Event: Nepal Earthquake
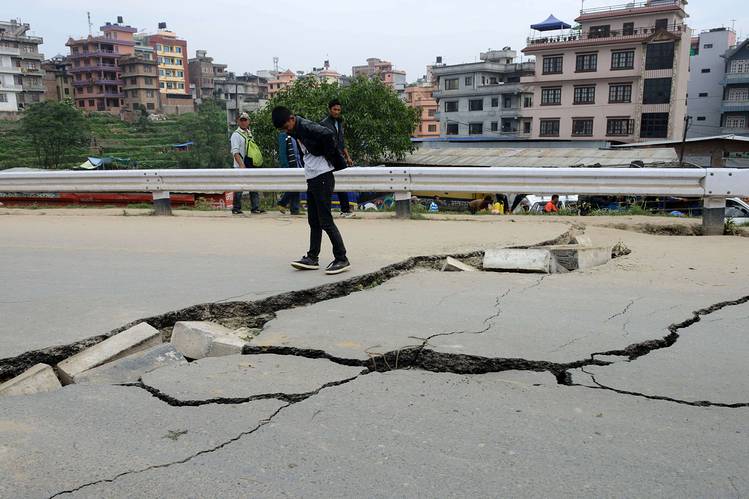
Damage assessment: damage